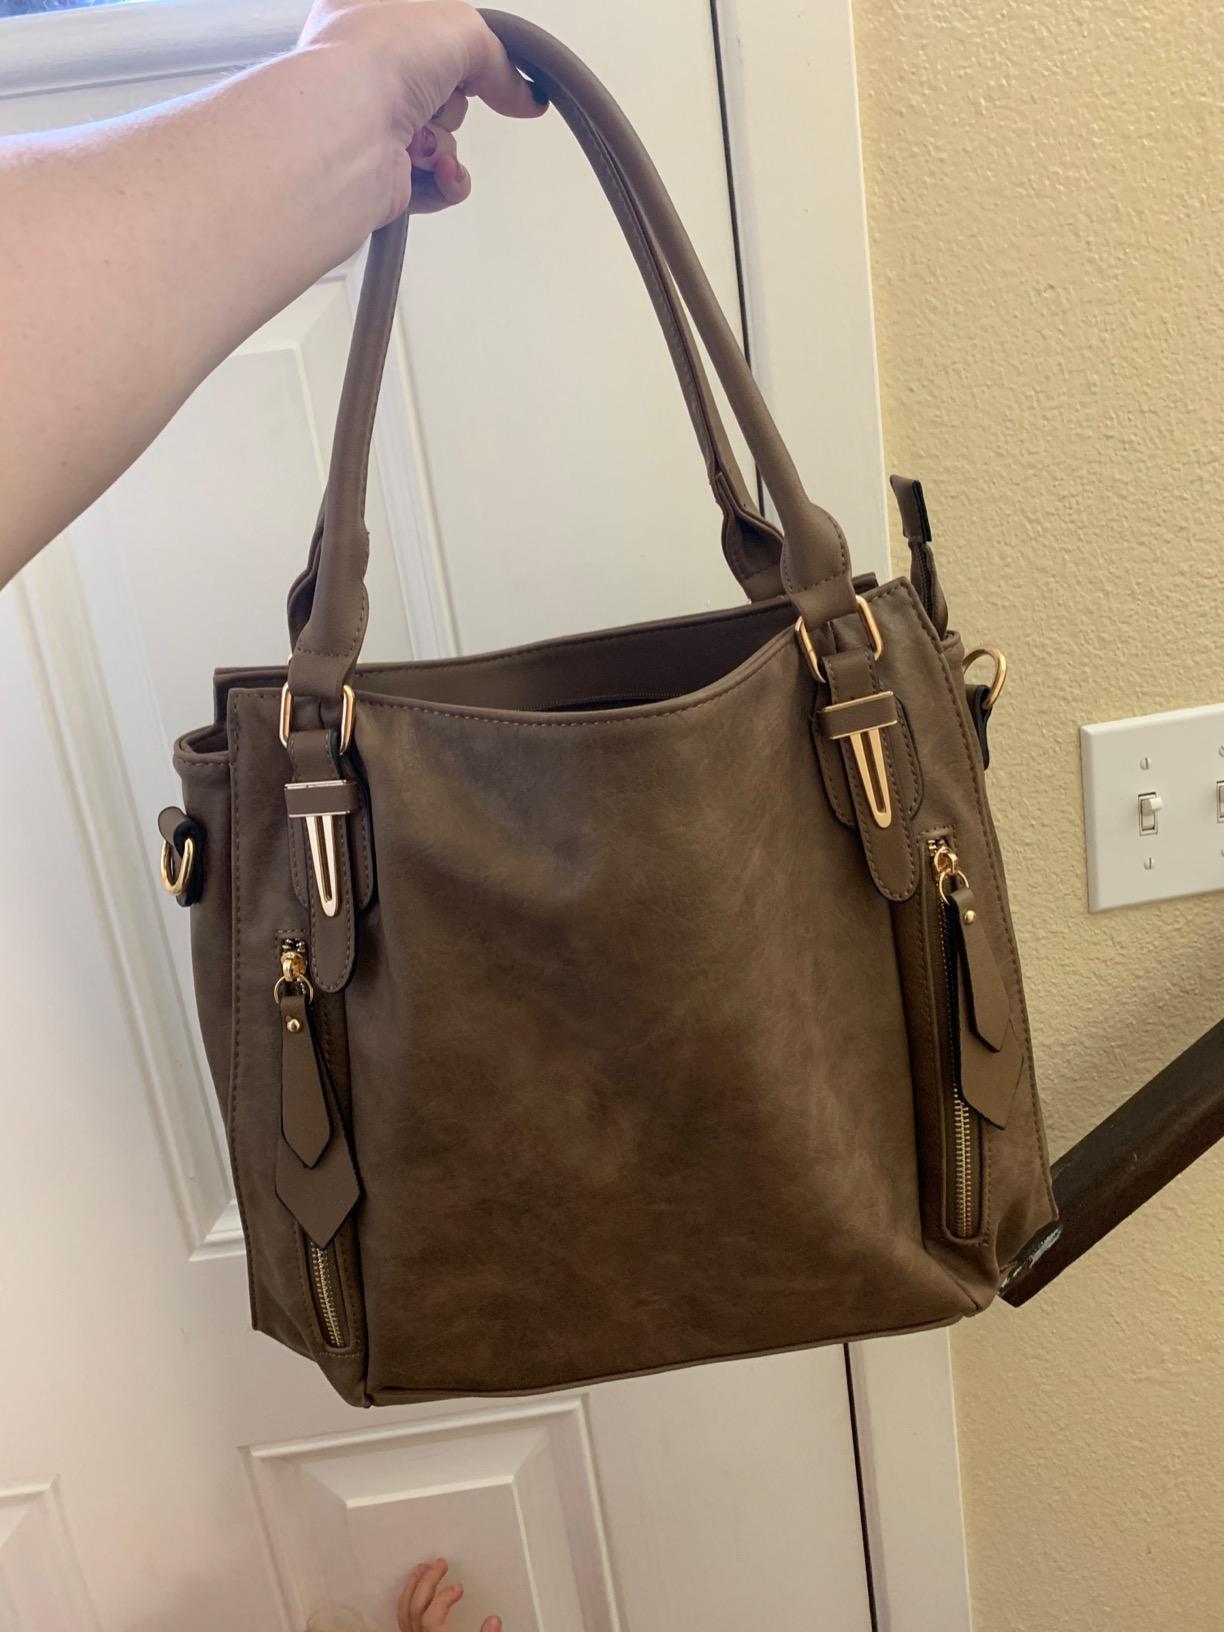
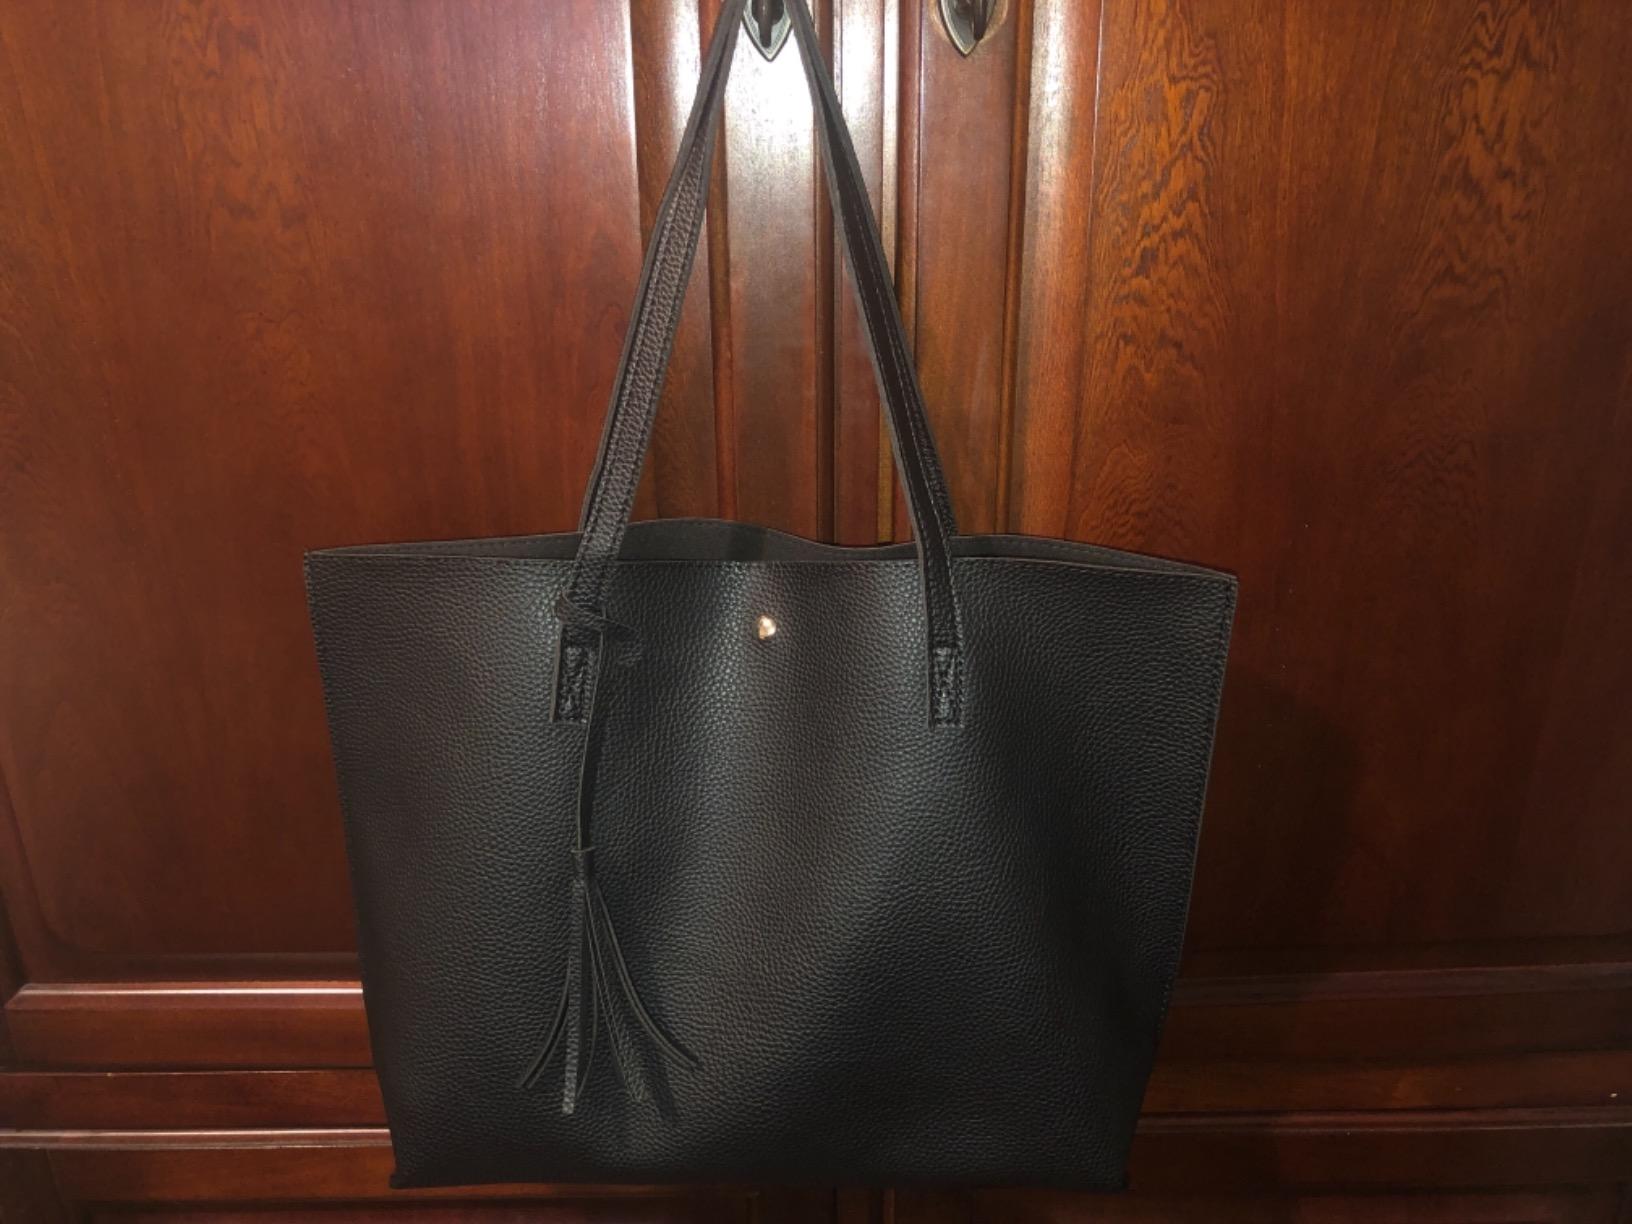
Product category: accessories_handbag
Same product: no